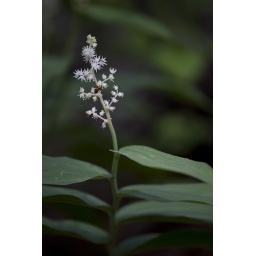
These lovely flowers are found on the forest floor now in early summer. Yosemite National Park, Mariposa County, California